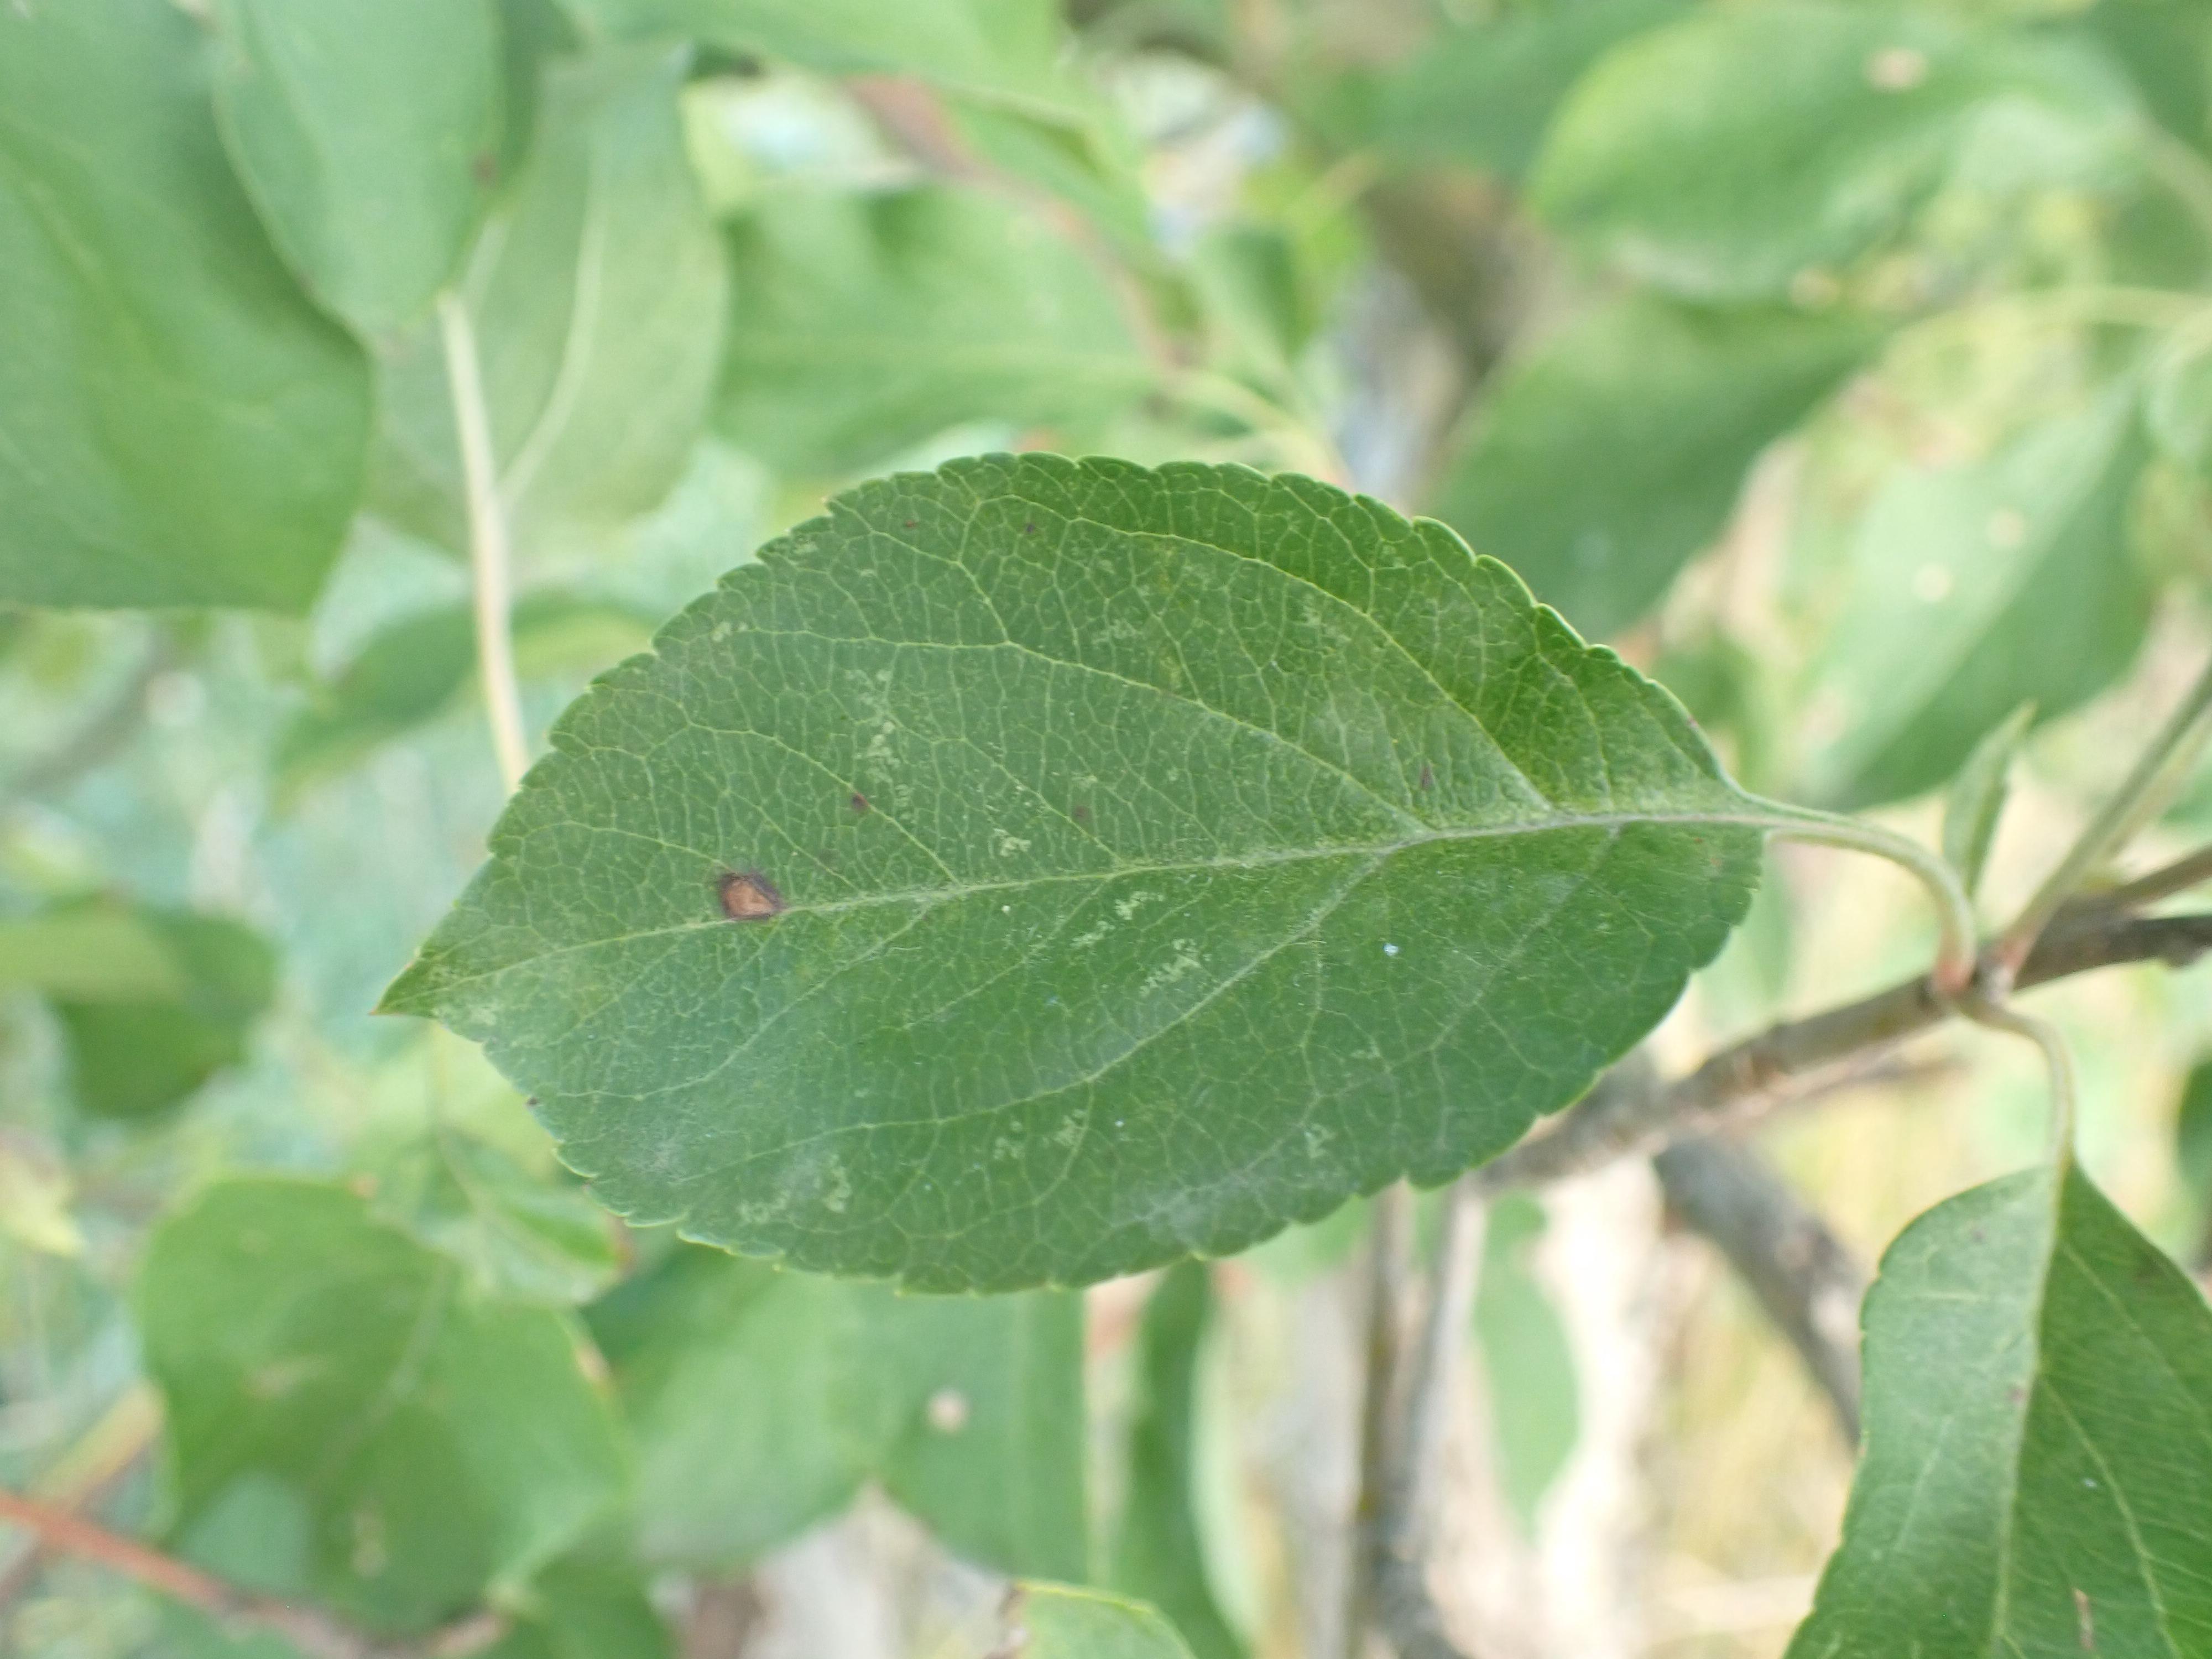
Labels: complex